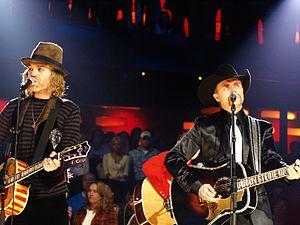
Big and Rich est un duo musical américain de musique country composé des auteurs-compositeurs-interprètes Big Kenny et John Rich.